Burns Beach, Western Australia

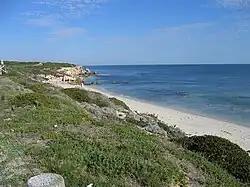
View of Indian Ocean - south towards Ocean Reef and Hillarys at Burns Beach. The coastal nature walk can be seen to the top left.

Burns Beach has maintained much of its original character even with its loss of isolation, and the original caravan park is still in operation. Burns Beach marks one end of a coastal nature walk extending to Fremantle. The suburb also contains a cafe and restaurant with outdoor seating, as well as a picnic area with barbecues and toilets. Burn's Beach's ocean facing parking bays are a popular destination for residents seeking a pleasant spot to watch the sun set in the summer, or the waves pound through in winter.